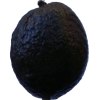
Label: black_avocado